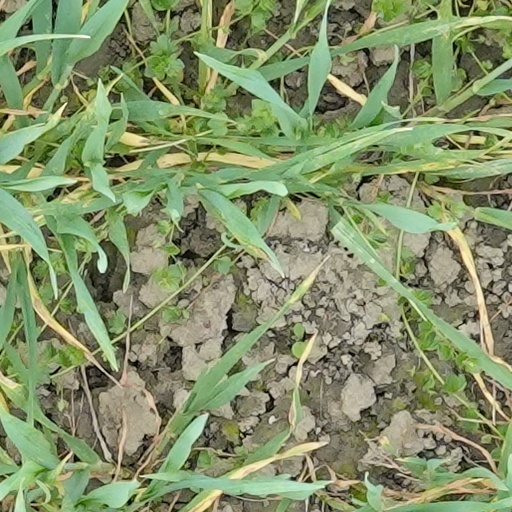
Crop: wheat